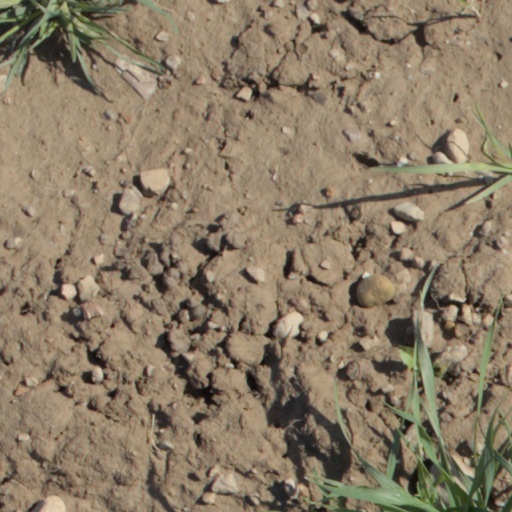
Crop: wheat